Cocktail party effect

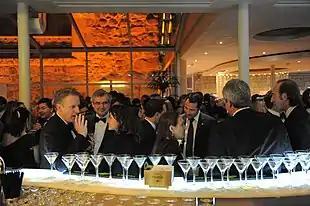
A crowded cocktail bar

The cocktail party effect refers to a phenomenon wherein the brain focuses a person's attention on a particular stimulus, usually auditory. This focus excludes a range of other stimuli from conscious awareness, as when a partygoer follows a single conversation in a noisy room. This ability is widely distributed among humans, with most listeners more or less easily able to portion the totality of sound detected by the ears into distinct streams, and subsequently to decide which streams are most pertinent, excluding all or most others.